Cray

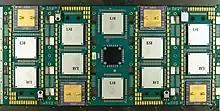
Cray T3E processor board

A series of massively parallel computers from Thinking Machines Corporation, Kendall Square Research, Intel, nCUBE, MasPar and Meiko Scientific took over the 1980s high performance market. At first, Cray Research denigrated such approaches by complaining that developing software to effectively use the machines was difficult – a true complaint in the era of the ILLIAC IV, but becoming less so each day. Cray eventually realized that the approach was likely the only way forward and started a five-year project to capture the lead in this area: the plan's result was the Digital Equipment Corporation Alpha-based Cray T3D and Cray T3E series, which left Cray as the only remaining supercomputer vendor in the market besides NEC's SX architecture by 2000.